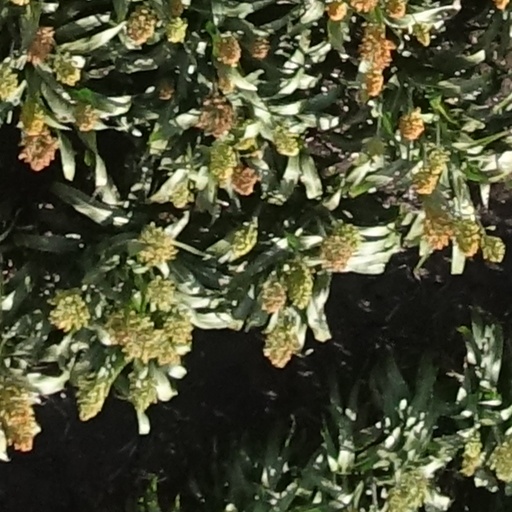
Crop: sorghum